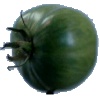
Label: Tomato not Ripened 1